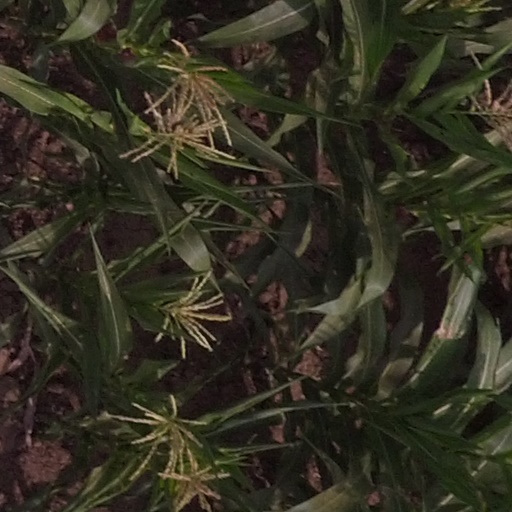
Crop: maize; corn